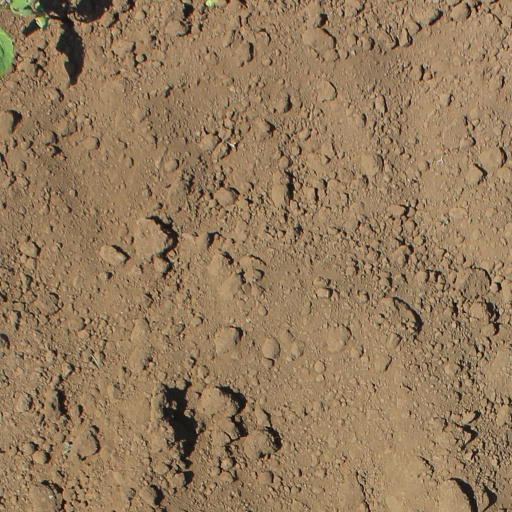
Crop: soybean